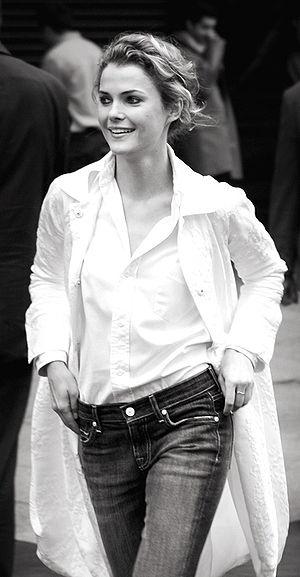
Keri Lynn Russell, parfois crédité sous le nom de Keri Russell, née le 23 mars 1976 à Fountain Valley, en Californie, aux, est une actrice et danseuse américaine.